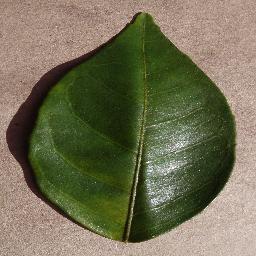
Label: Orange___Haunglongbing_(Citrus_greening)